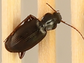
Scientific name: Calathus advena
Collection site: Rocky Mountains NEON (RMNP), plot RMNP_012